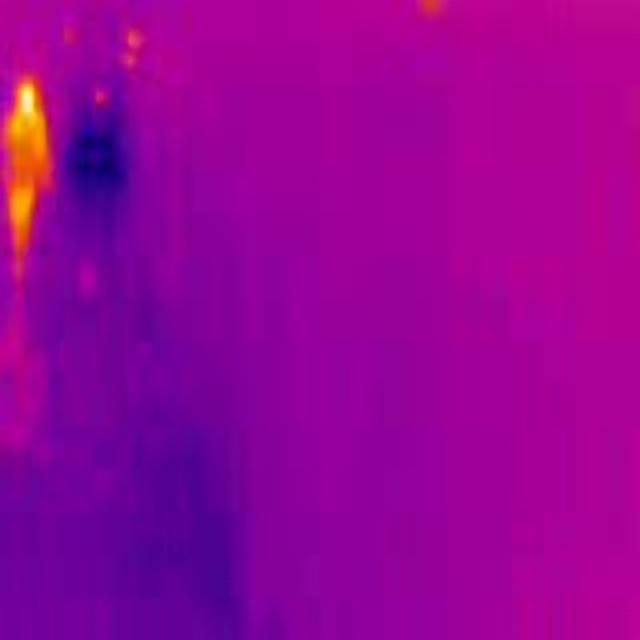
Detected objects:
label: person